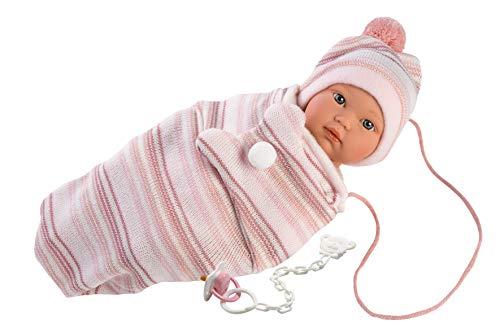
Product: Llorens 11" Soft Body Crying Baby Doll Emma
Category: Toys & Games | Dolls & Accessories | Dolls
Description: Baby girl Emma has a sweet face that closely resembles a baby new to the world.
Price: $44.99
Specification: ProductDimensions:11x5x3inches|ItemWeight:1.28pounds|ShippingWeight:1.28pounds(Viewshippingratesandpolicies)|ShippingAdvisory:Thisitemmustbeshippedseparatelyfromotheritemsinyourorder.Additionalshippingchargeswillnotapply.|ASIN:B07Q57WHFD|Itemmodelnumber:30006|Manufacturerrecommendedage:36months-5years